Bodyguard (2012 film)

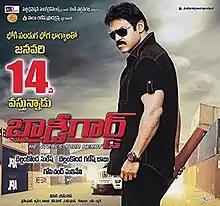
Theatrical release poster

Bodyguard is a 2012 Indian Telugu-language romantic comedy action film produced by Bellamkonda Suresh under the Sri Sai Ganesh Productions banner and directed by Gopichand Malineni. The film stars Venkatesh, Trisha and Prakash Raj with music composed by S. Thaman. It is a remake of the 2010 Malayalam film of the same name.